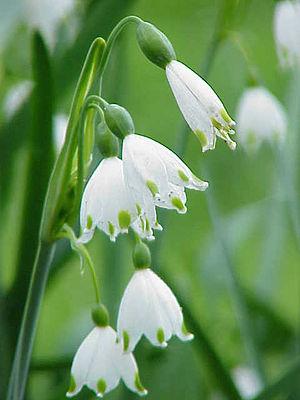
La nivéole d'été est une espèce de plantes de la famille des Amaryllidaceae, croissant dans des prés et des fossés humides.